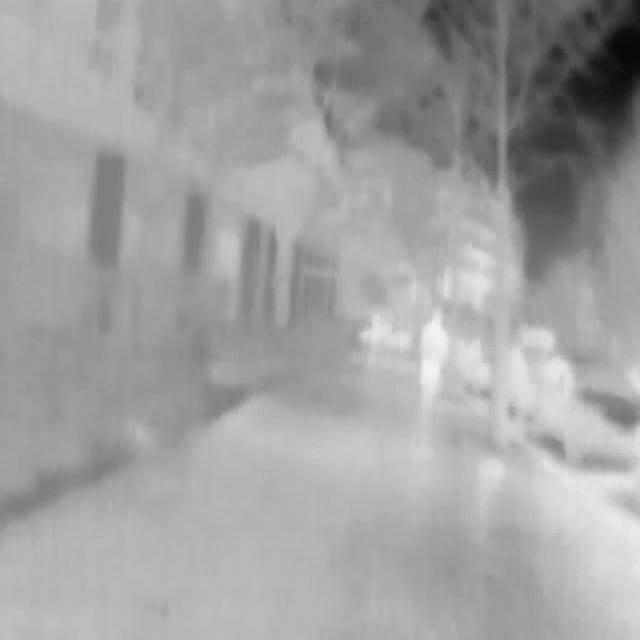
Detected objects:
label: person